Yeshiva

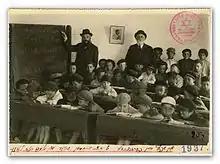
Talmud Torah, Russia, 1937

More recent examples include the Great Academy of Paris (c. 1280); the Ari Ashkenazi Synagogue (since the mid-1500s); the Bet El yeshiva (operating since 1737); and Etz Chaim Yeshiva (since 1841).